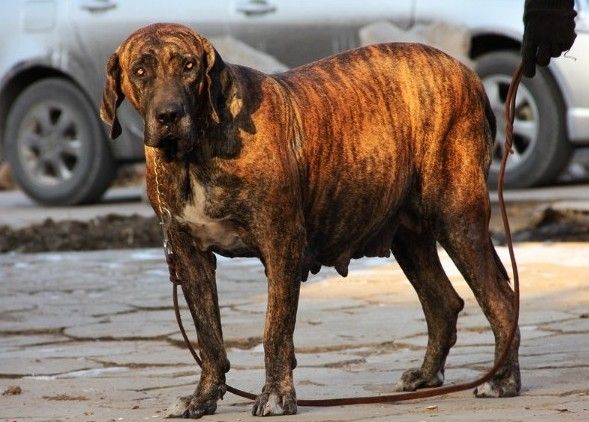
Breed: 220-n000032-Fila_Braziliero